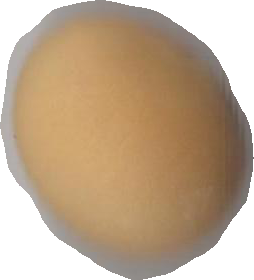
Variety: Grobogan